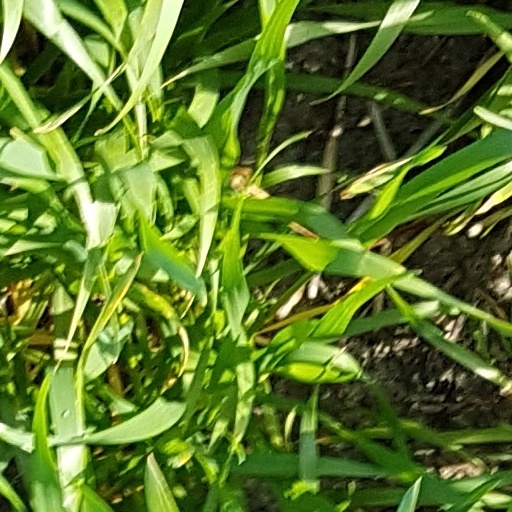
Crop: wheat